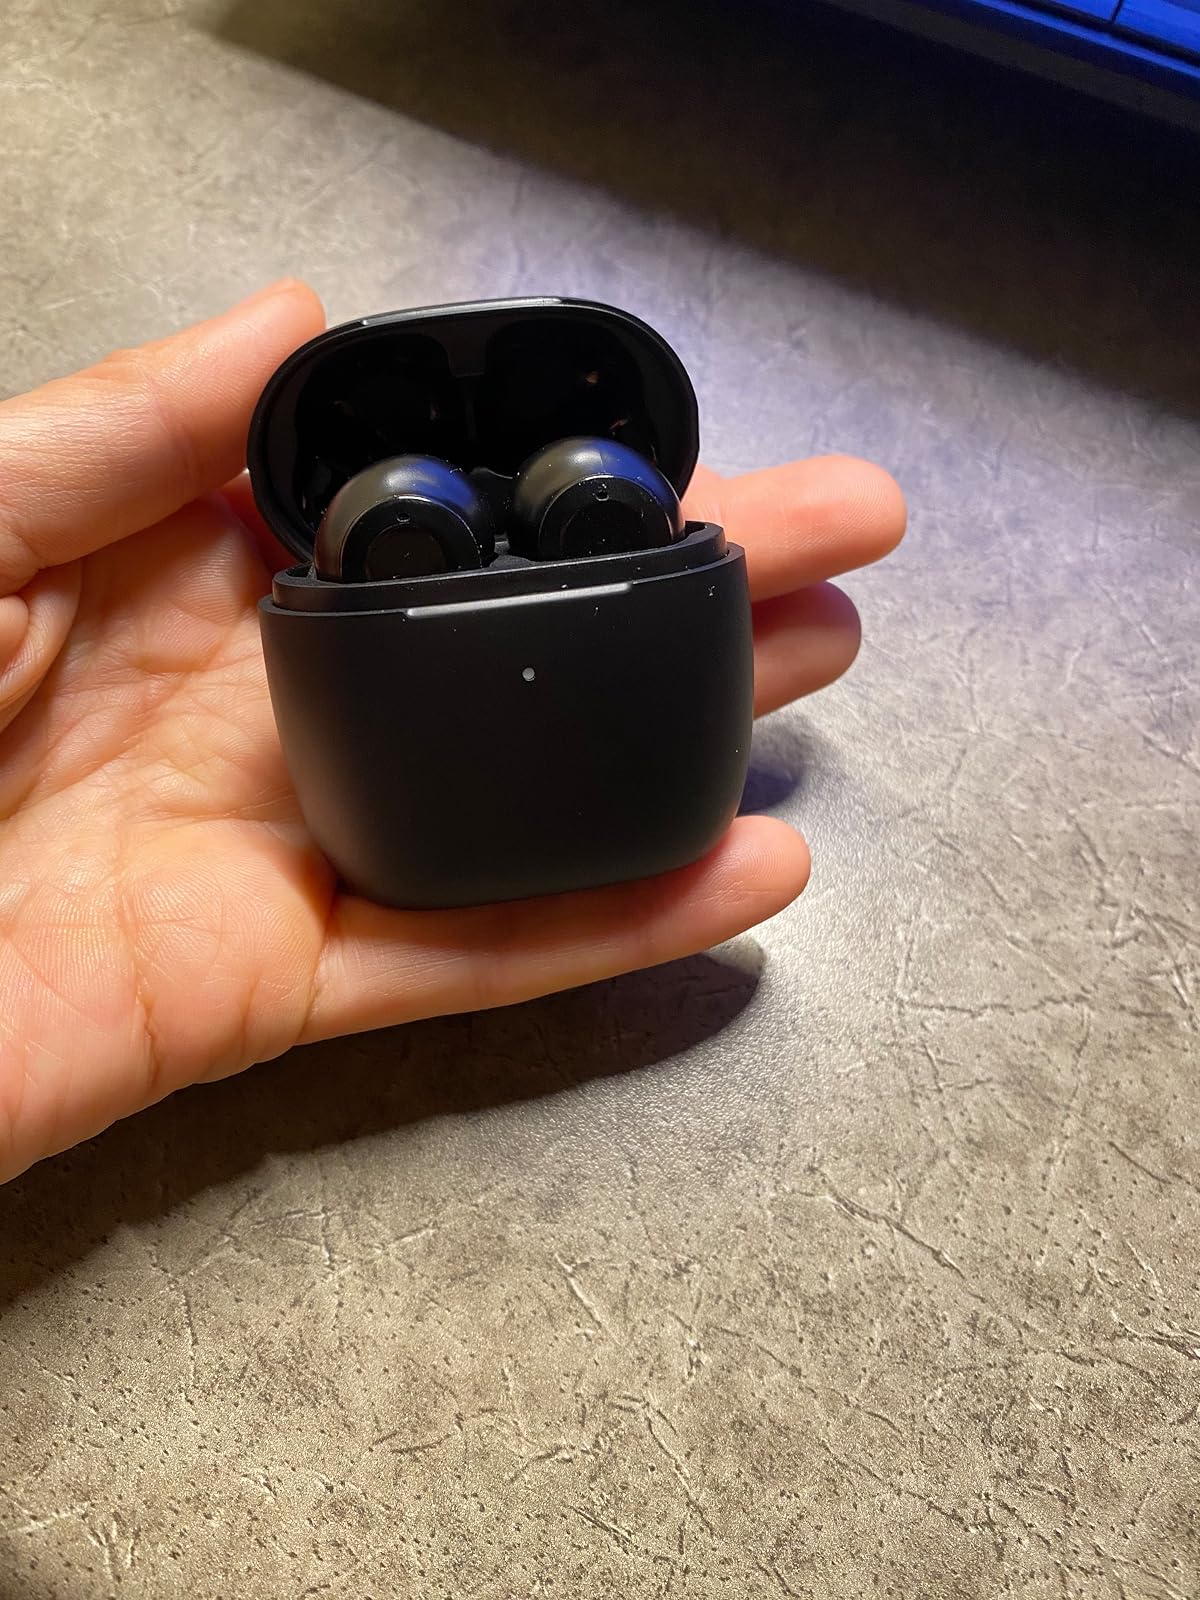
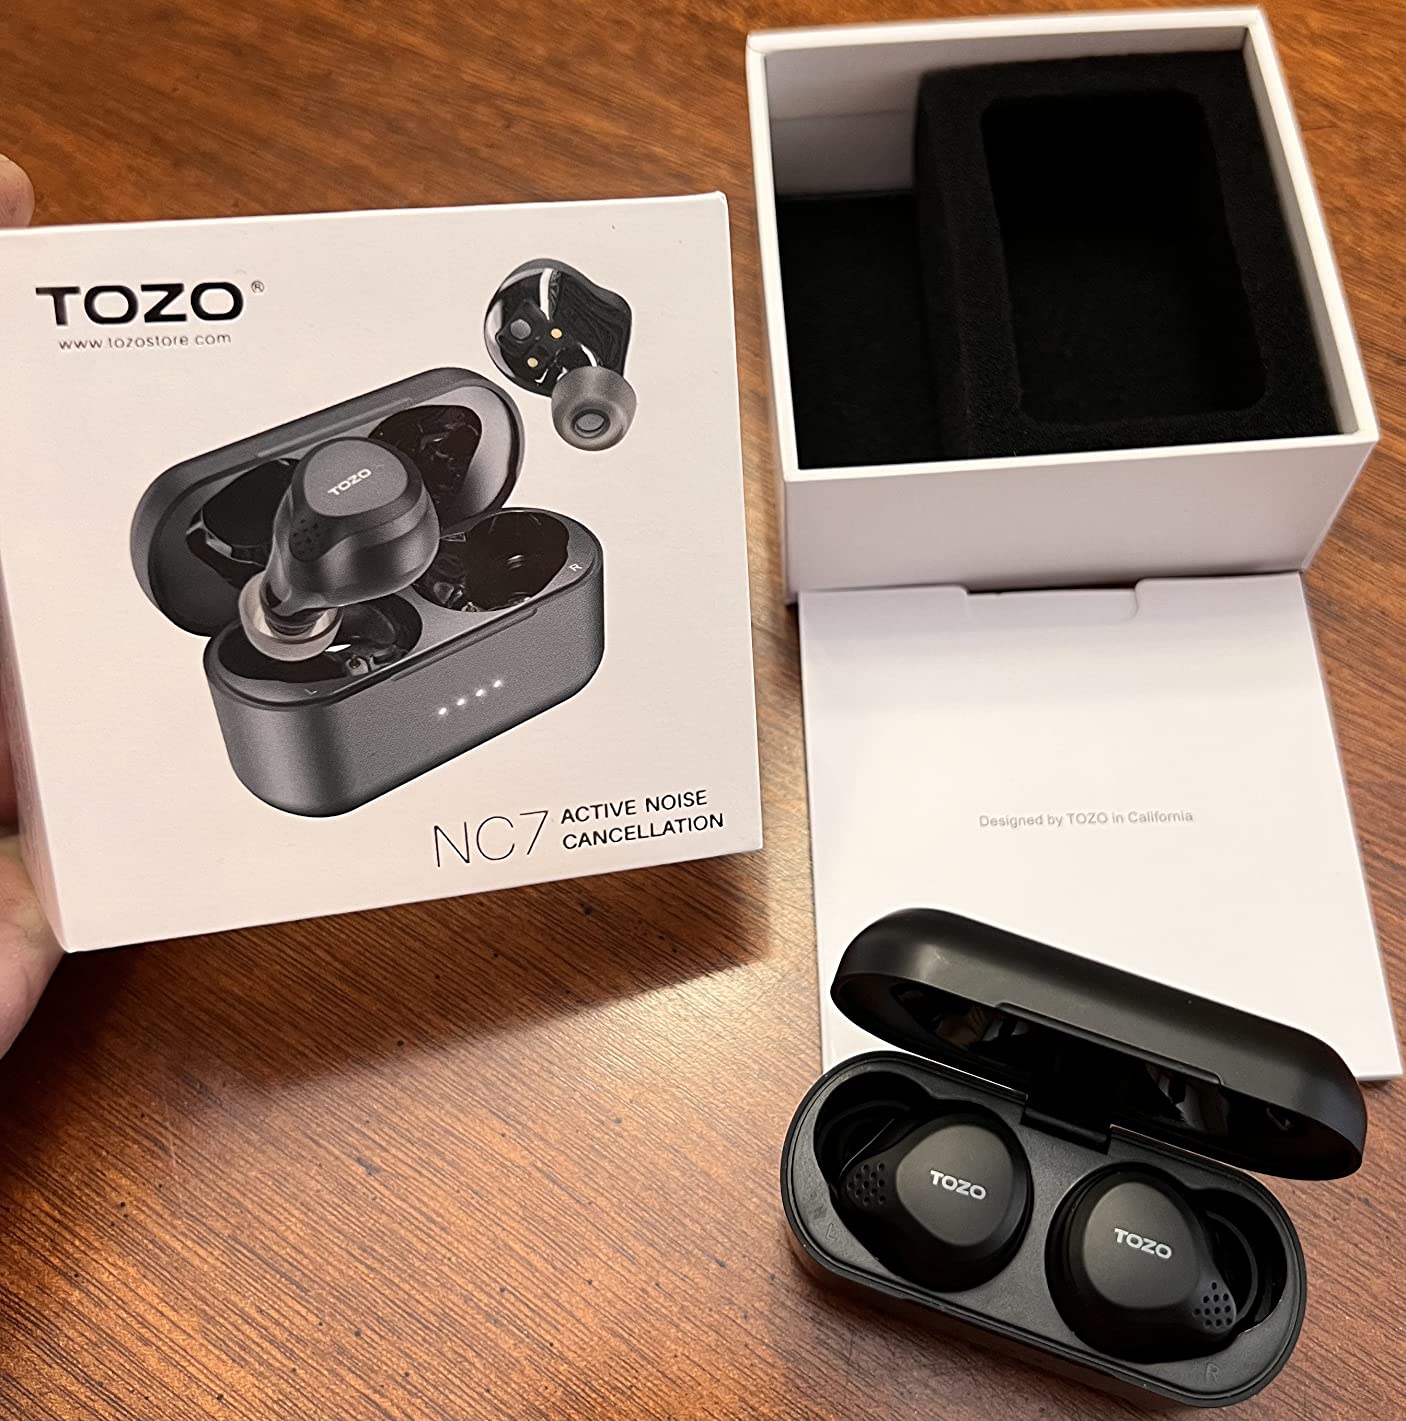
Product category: earbuds
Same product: no